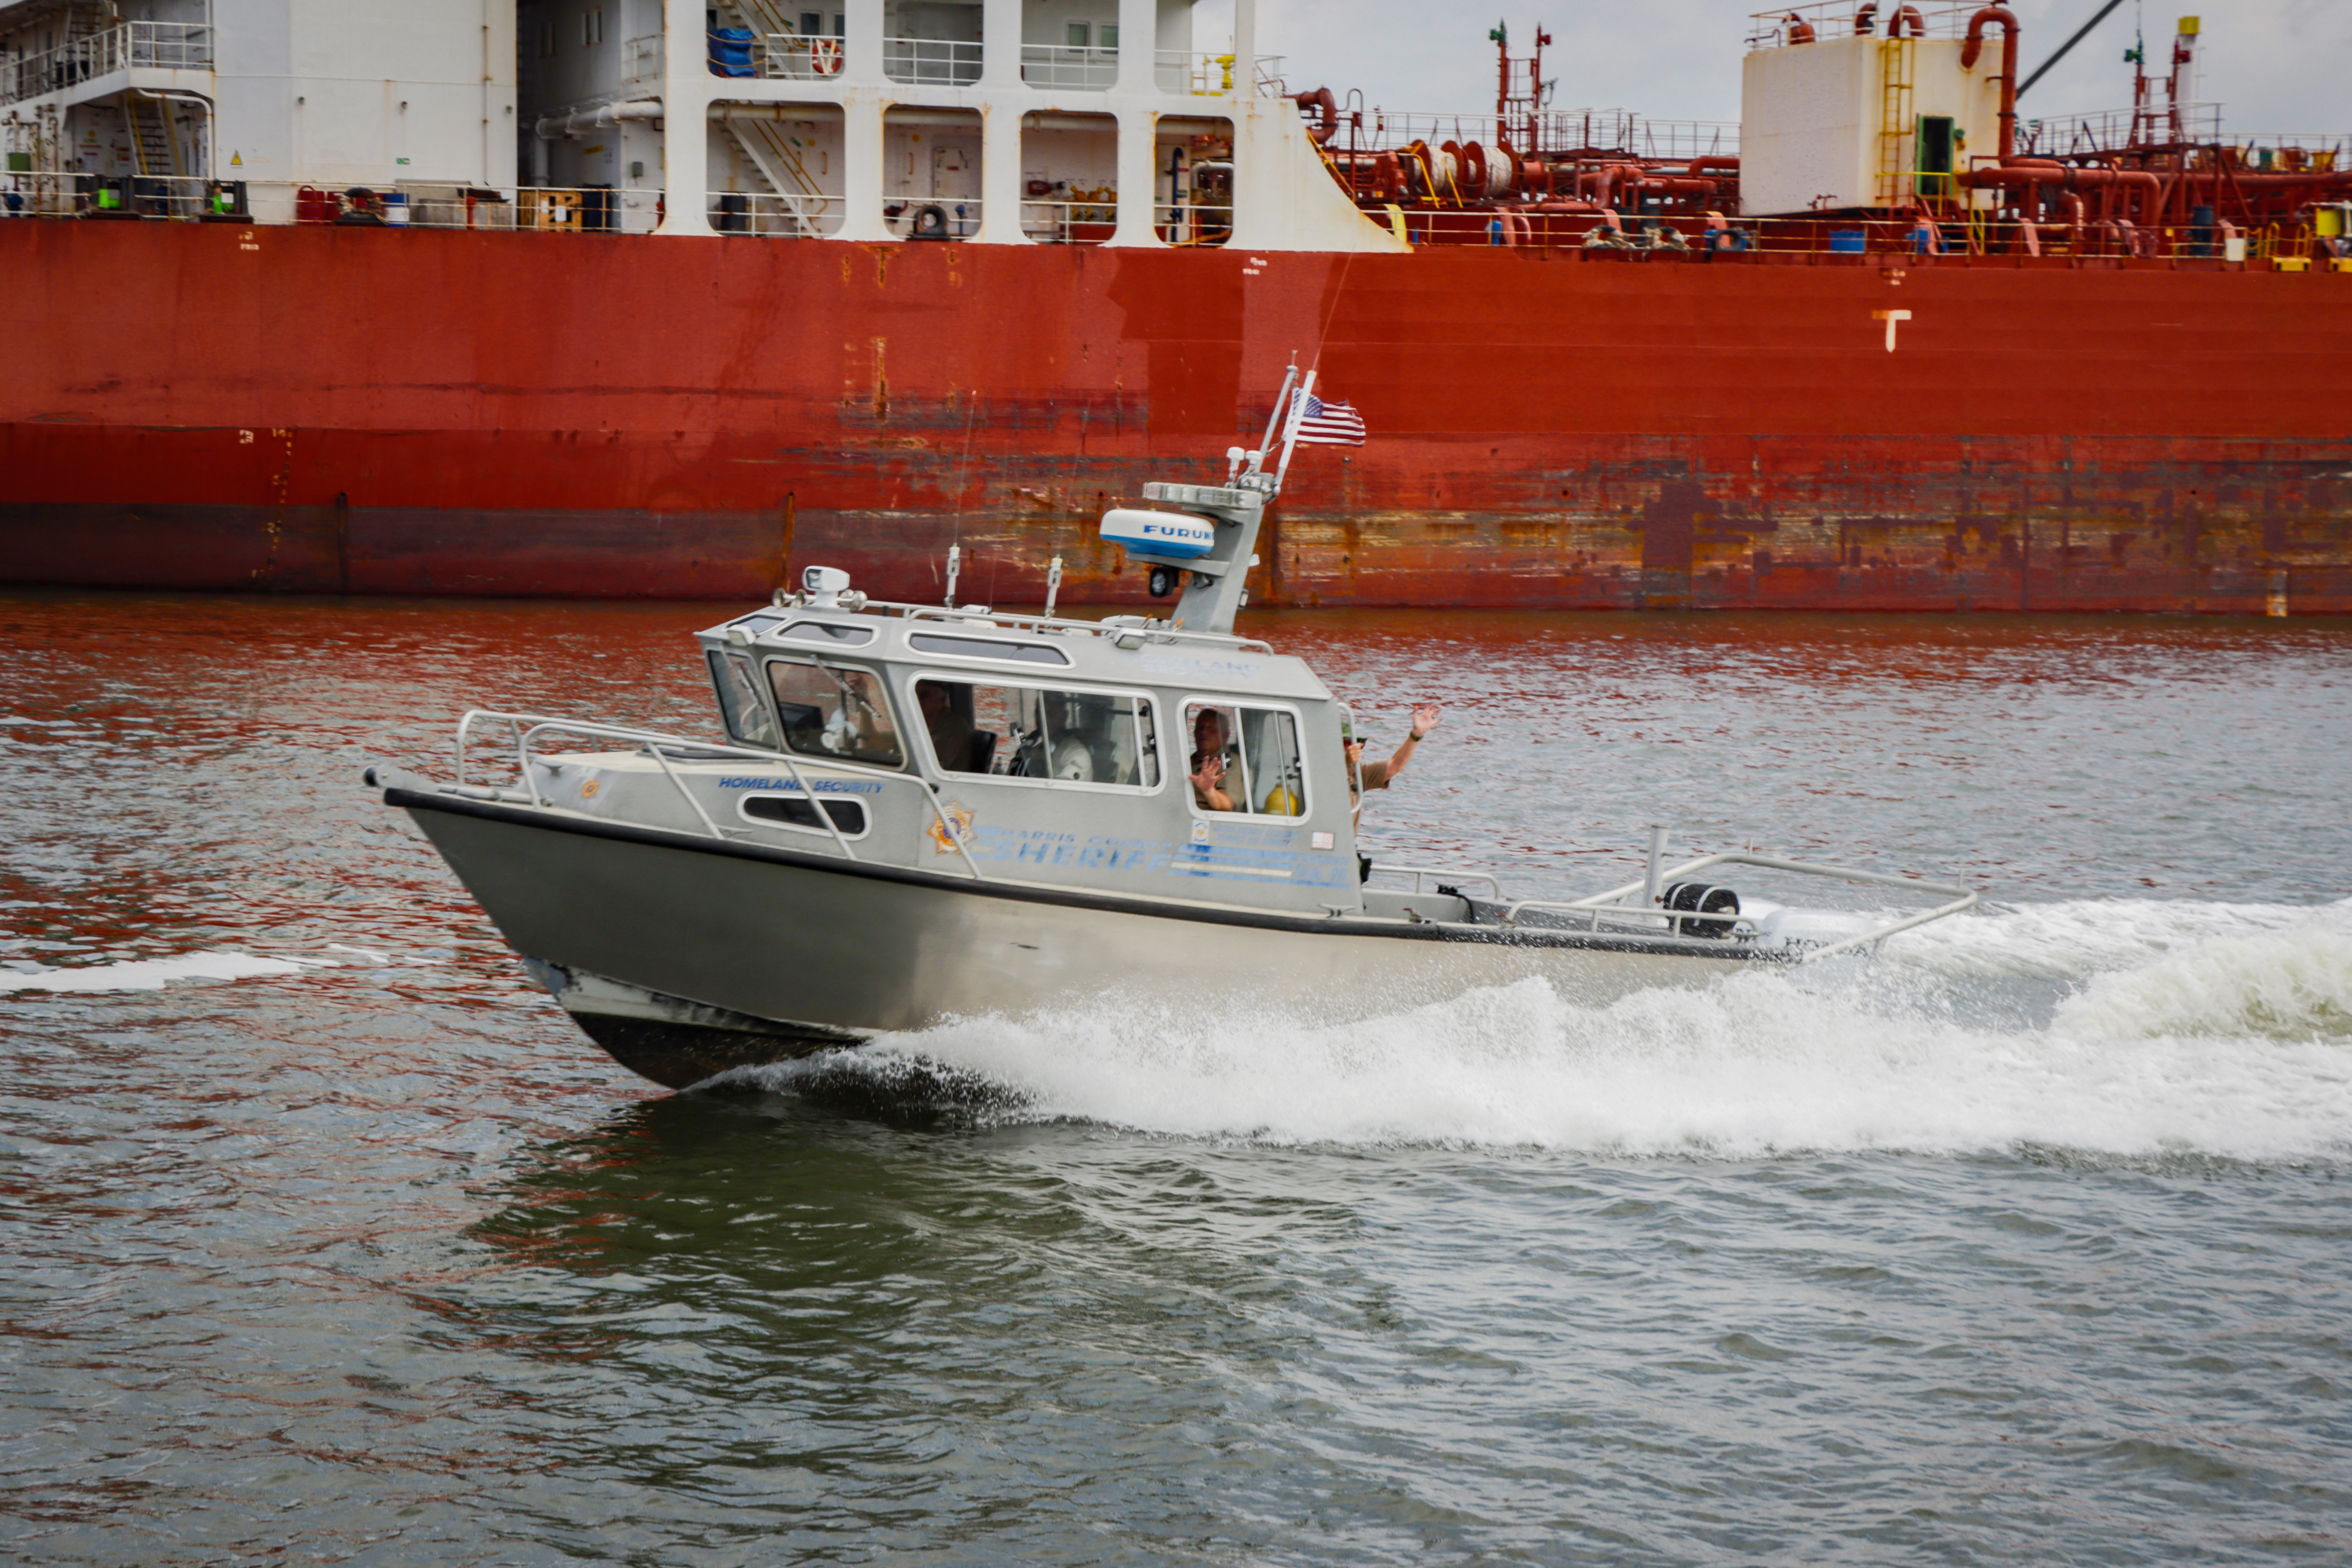
water, sky, clouds, outdoors, boat, industry, tugboat, watercraft, naval architecture, boats and boating equipment and supplies, vehicle, ship, lake, launch, recreation, lifebuoy, powerboating, channel, water transportation, Government agency, water police, picnic boat, skiff, law enforcement, port, boating, Motor launch, speedboat, fireboat, automotive exterior, transport